Cetraria

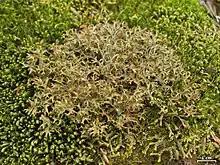
"Cetraria laevigata"

The sexual reproductive structures of "Cetraria" are apothecia (fruiting bodies), typically positioned at the margins of the thallus and often attached at an angle. The margin of the apothecium can sometimes appear notched or , and the (a rim formed by the thallus tissue) is often curved inward. The , or uppermost layer of the apothecium, is usually red-brown to dark brown. The hymenium (fertile layer) stains blue when exposed to iodine (I+ blue), while the (tissue beneath the hymenium) is colourless. The , composed of paraphyses (sterile filamentous structures), is typically straight, sparsely branched, with swollen tips.